Jeep J8

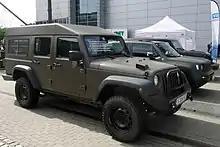
Jeep J8

Recently, the J8 has been submitted as a replacement for the Toyota Tacoma, Toyota Hilux, Mitsubishi Triton, and HMMWV for the US Special Forces.